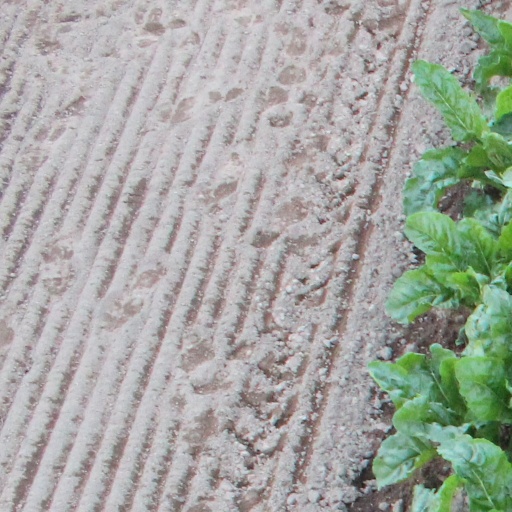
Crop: sugar beet